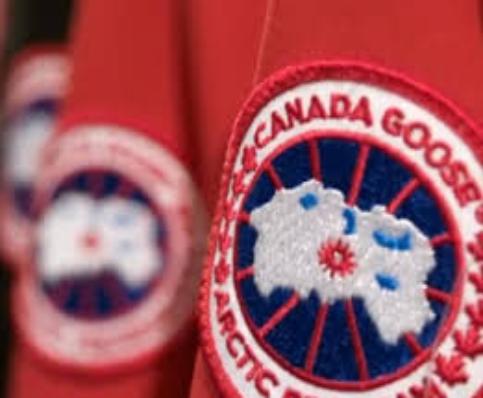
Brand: Canada Goose
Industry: Clothes